Esteri Tebandeke

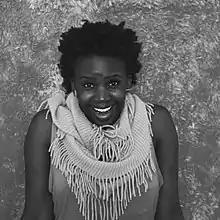
Tebandeke before Maria Kizito performance in New Orleans, October 2015

Esteri Tebandeke (born 16 May 1984) is a Ugandan filmmaker, actress, dancer and visual artist. She is a graduate of the Margaret Trowell School of Industrial and Fine Art at Makerere University.